Arne Austeen

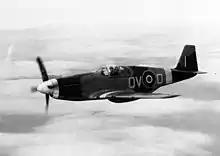
RAF North American Mustang

He was born in Stokke in Vestfold, Norway to parents from Brunlanes and Ås. He took a degree in machine engineering at the Norwegian Institute of Technology, and pilot training in the Norwegian Army Air Service. He settled in Gjøvik where he worked for Øveraasen Motorfabrikk og Mekaniske Verksted.